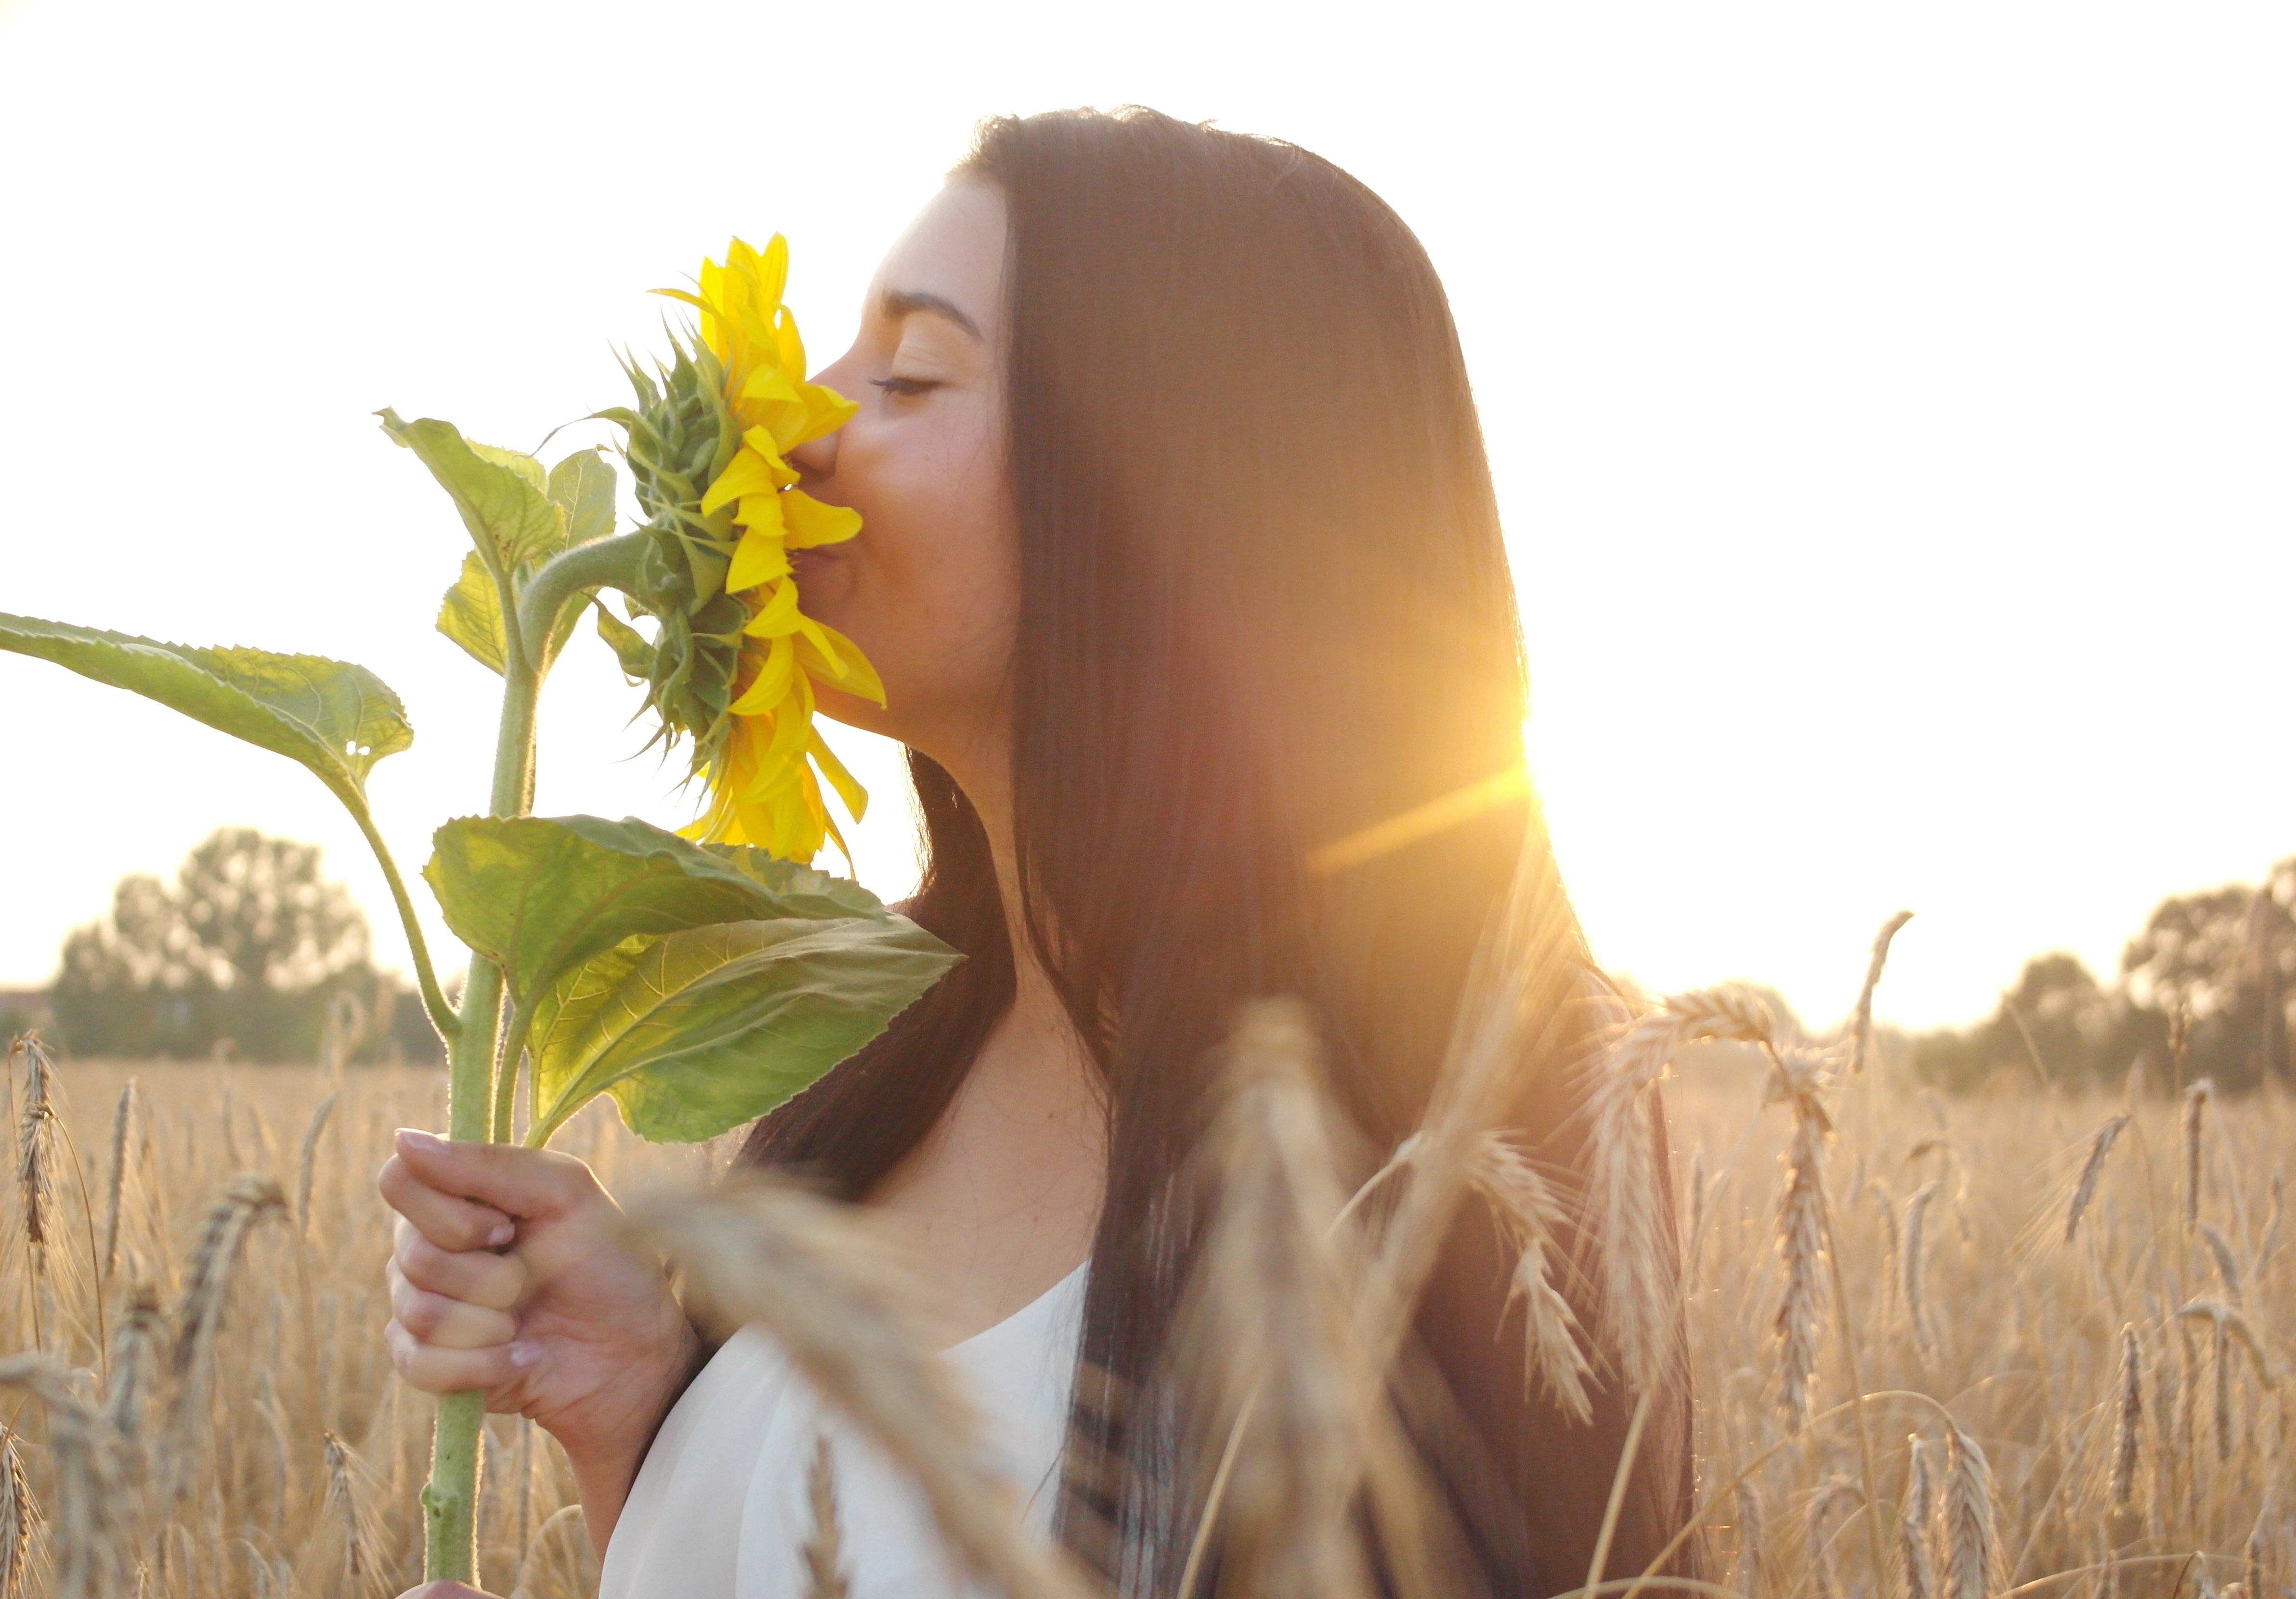
landscape, nature, outdoor, plant, girl, sun, woman, sunset, field, meadow, sunlight, flower, summer, idyllic, evening, orange, food, romantic, yellow, agriculture, flowers, wheat field, pointed flower, sun flower, abendstimmung, grasses, back light, flowering plant, sense, grass family, land plant